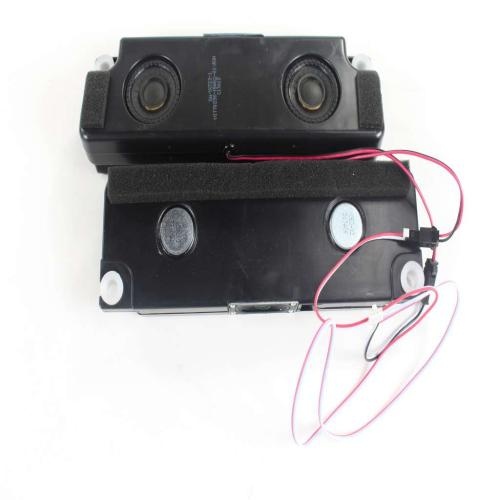
189984
Hisense 189984 SPEAKERS SET HIS 10871555
Brand: Hisense
Category: Electronics > Video > Video Accessories > Television Parts & Accessories > TV Replacement Speakers